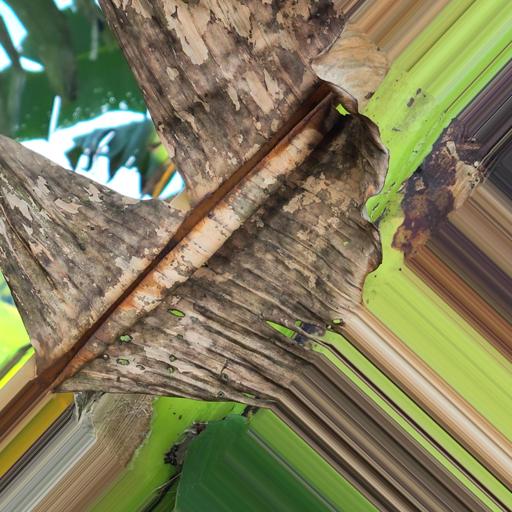
Label: moko_disease